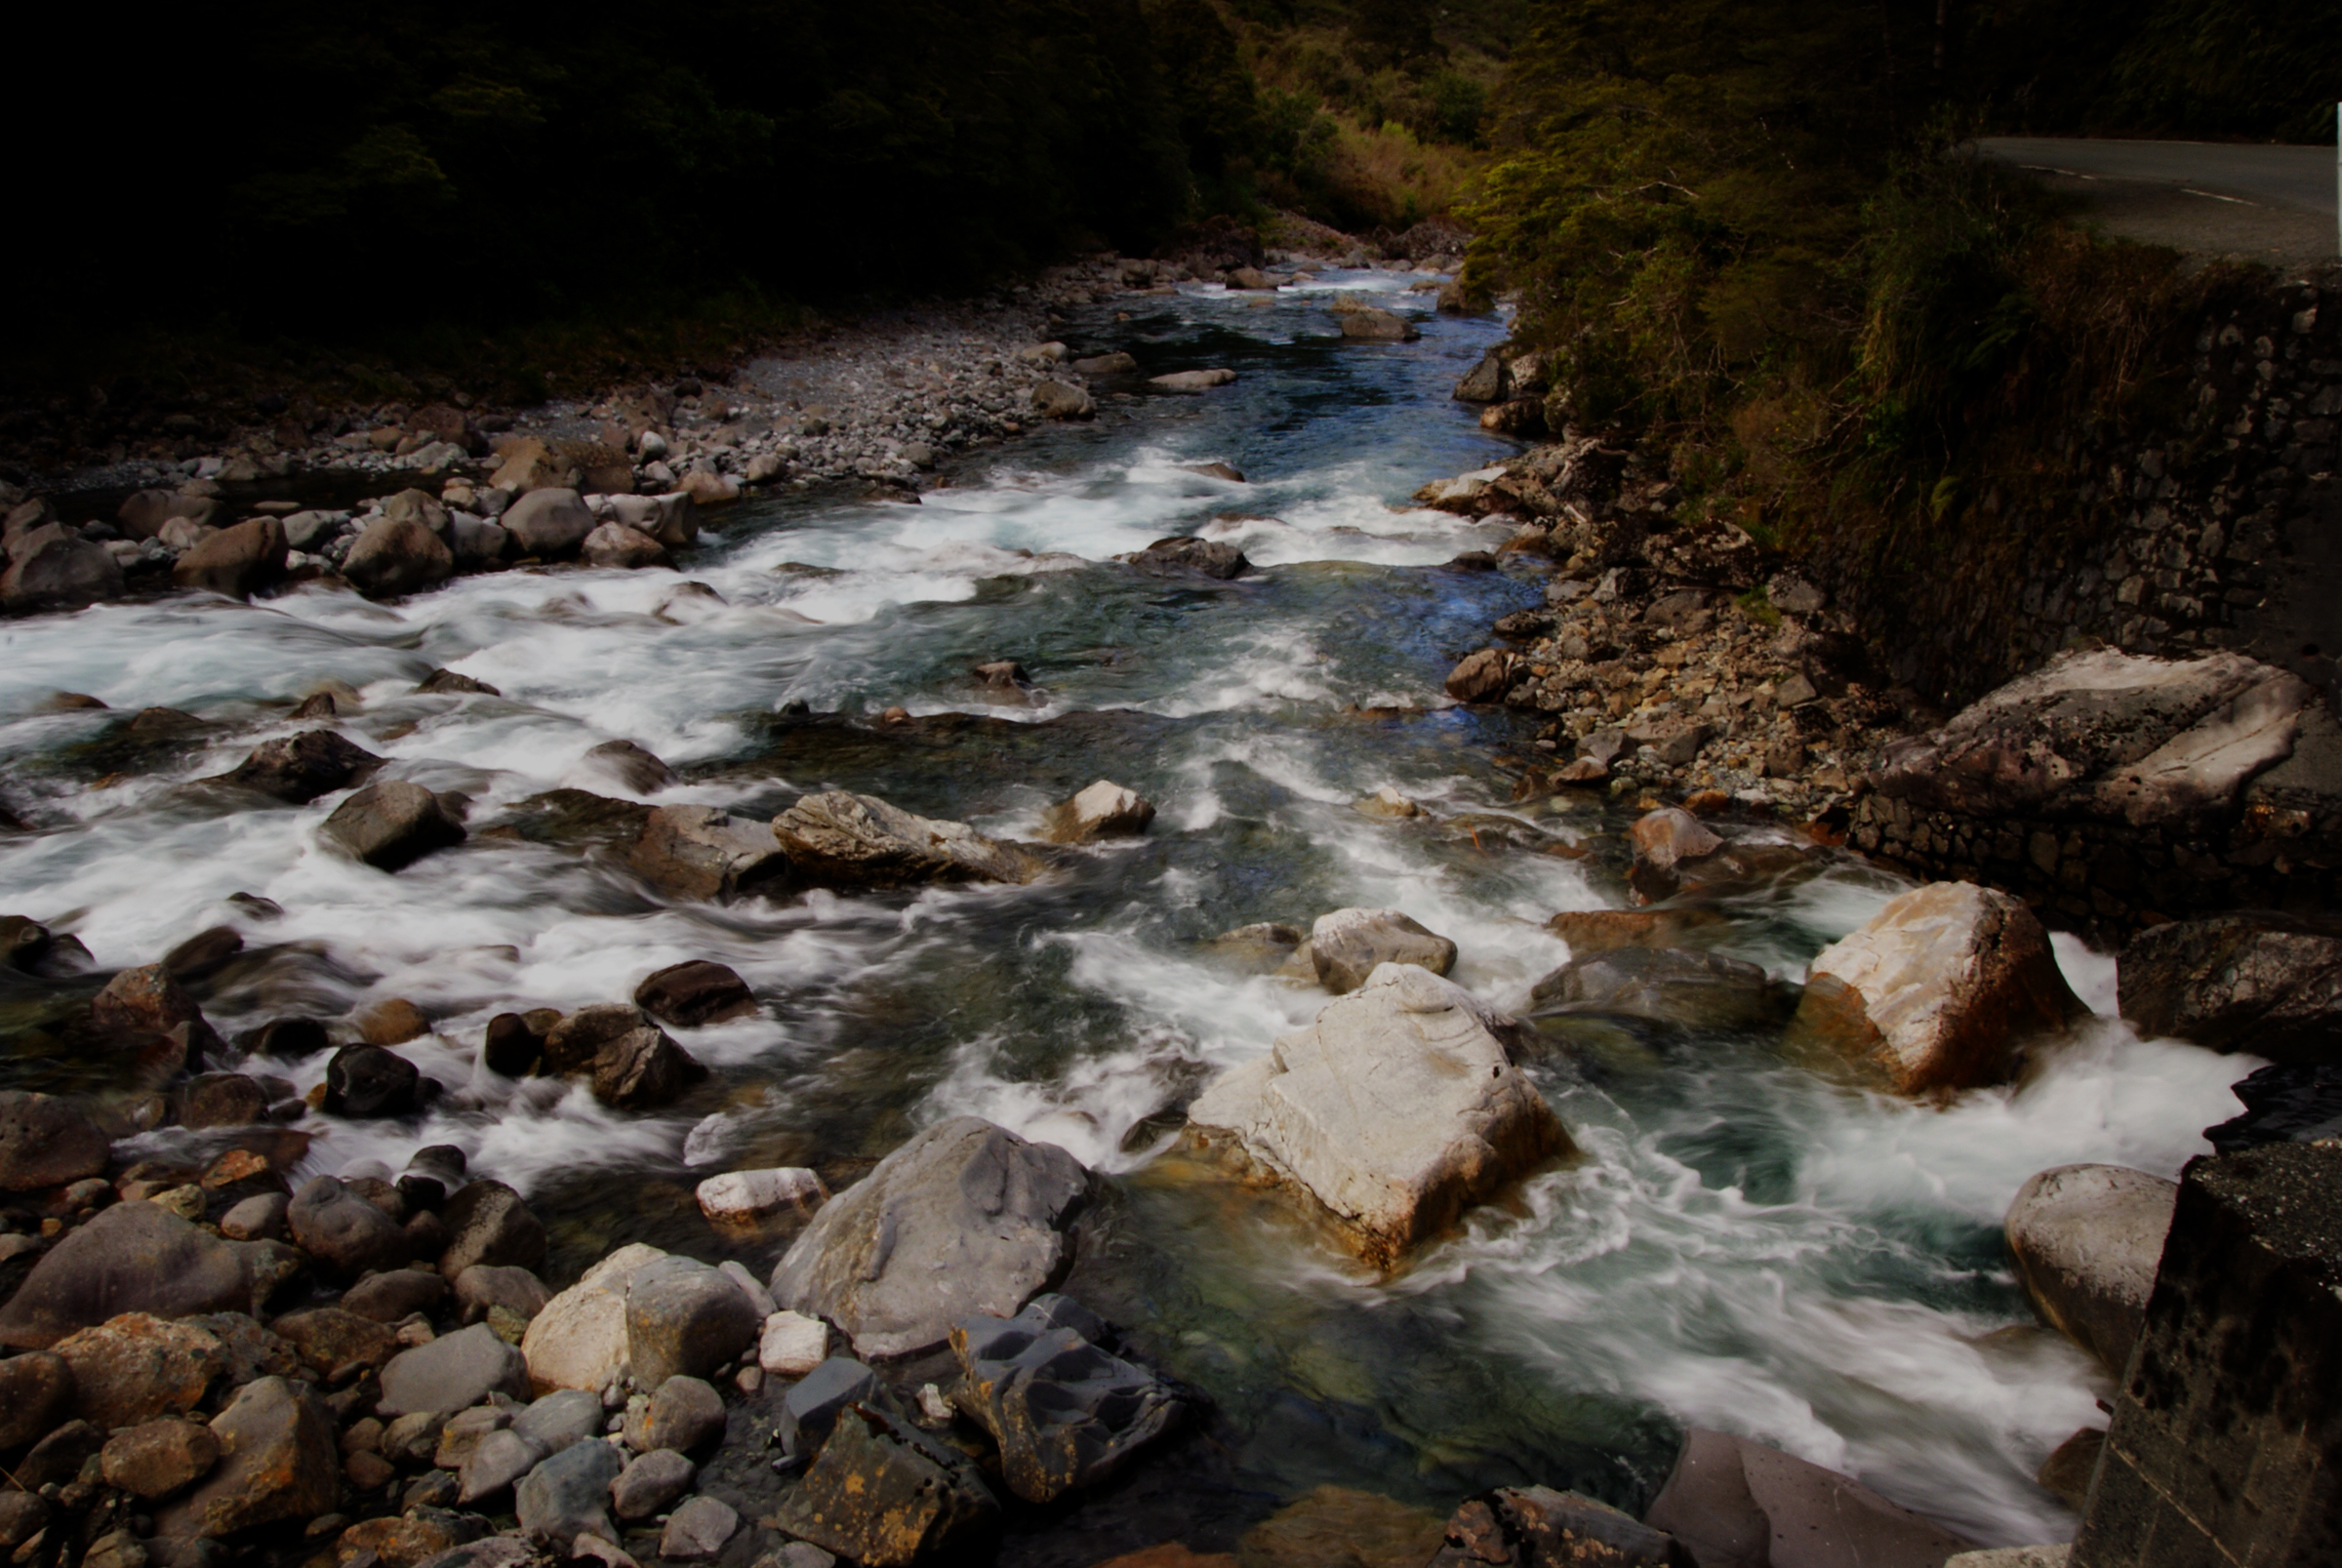
landscape, sea, water, nature, forest, rock, waterfall, creek, wilderness, sunlight, leaf, river, stream, autumn, rapid, season, body of water, flickrelite, hollyfordriver, worldheritagesite, flowingwater, water feature, watercourse, landform, geographical feature